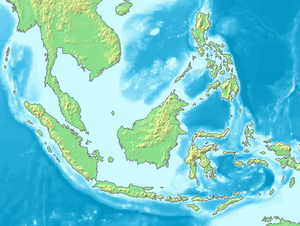
Carte de l'Insulinde Je suis l'auteur de cette carte créée sur DEMIS Mapserver, qui est dans le domaine public. R@vən (d) 7 mars 2008 à 19:01 (CET)
L'Insulinde ou Asie du Sud-Est insulaire, autrefois appelée Malaisie, archipel malais ou encore archipel indien, est un vaste archipel montagneux s'étendant entre l'Indochine et l'Australie et entre les océans Indien et Pacifique.